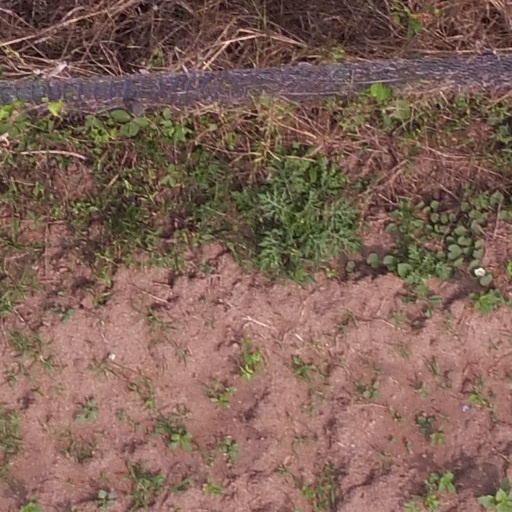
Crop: maize; corn